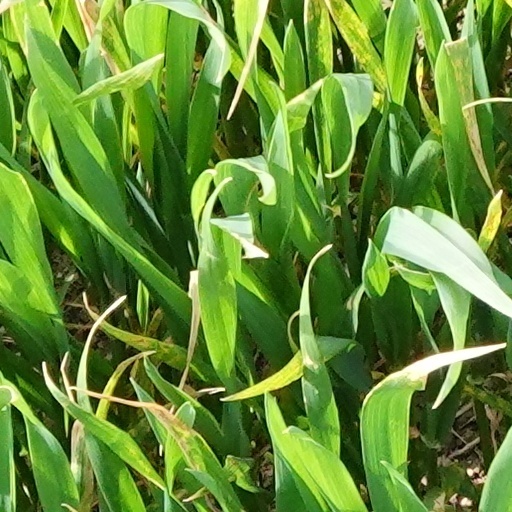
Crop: wheat